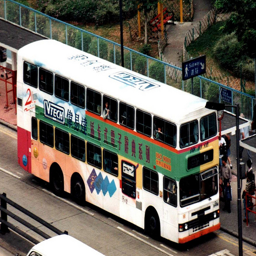
A two story bus with oriental writings on the side is parked on a street near many pedestrians as well as a fenced area and foliage.
a double deckered public transit bus on a city street
A double decker bus parks as passengers board it.
a colorful double decker bus parked on the road so passengers can get on
Colorful double decker bus on street in Asia.